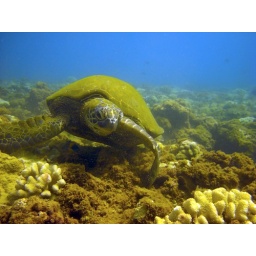
Our last turtle spotted under water on the way in